Casio Cassiopeia

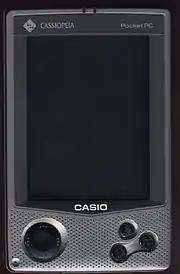
Cassiopeia E-115

Casio always advertised the fact that their devices could be updated. Casio decided it would not issue an update for the E-100 and E-105, and a lot of owners of the devices complained. Because of the complaints, Casio offered to update the devices to the newest version of the Operating system if the owners sent in the device and paid a fee. Since the operating system was stored in ROM and not flash memory, the only way to upgrade was by replacing the ROM.